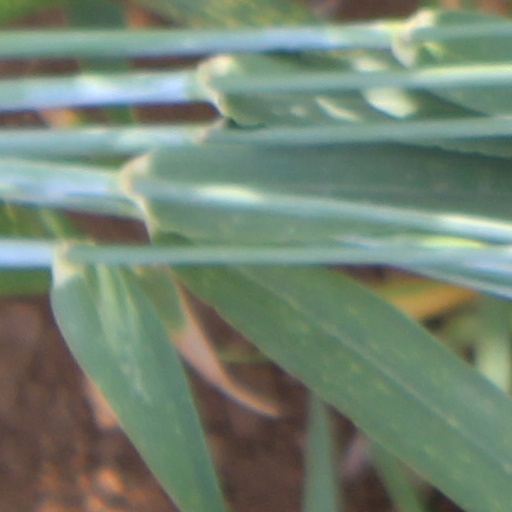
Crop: wheat